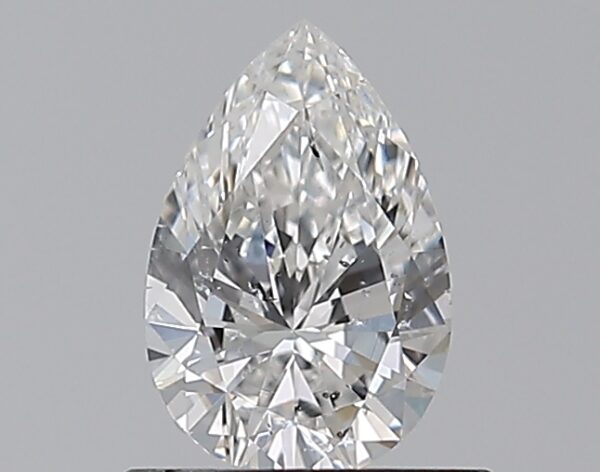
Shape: pear
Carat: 0.7
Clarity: SI2
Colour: E
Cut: VG
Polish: EX
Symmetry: VG
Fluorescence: N
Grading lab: GIA
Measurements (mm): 7.48 x 4.95 x 3.1